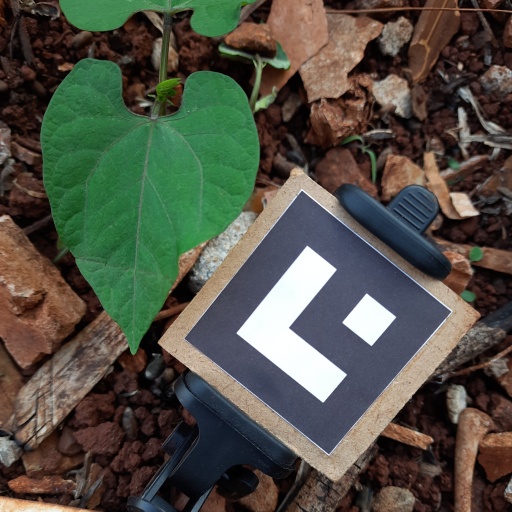
Observations: wavy surface, no eating holes, under shade